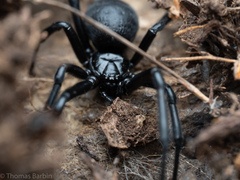
Species: Lactrodectus_hesperus